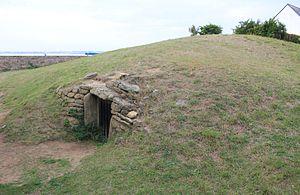
Dolmen de Goëren
Le Dolmen de Goëren est un dolmen à couloir sous tumulus situé à Gâvres dans le département français du Morbihan.